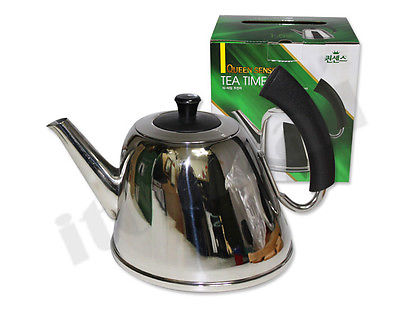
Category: kettle